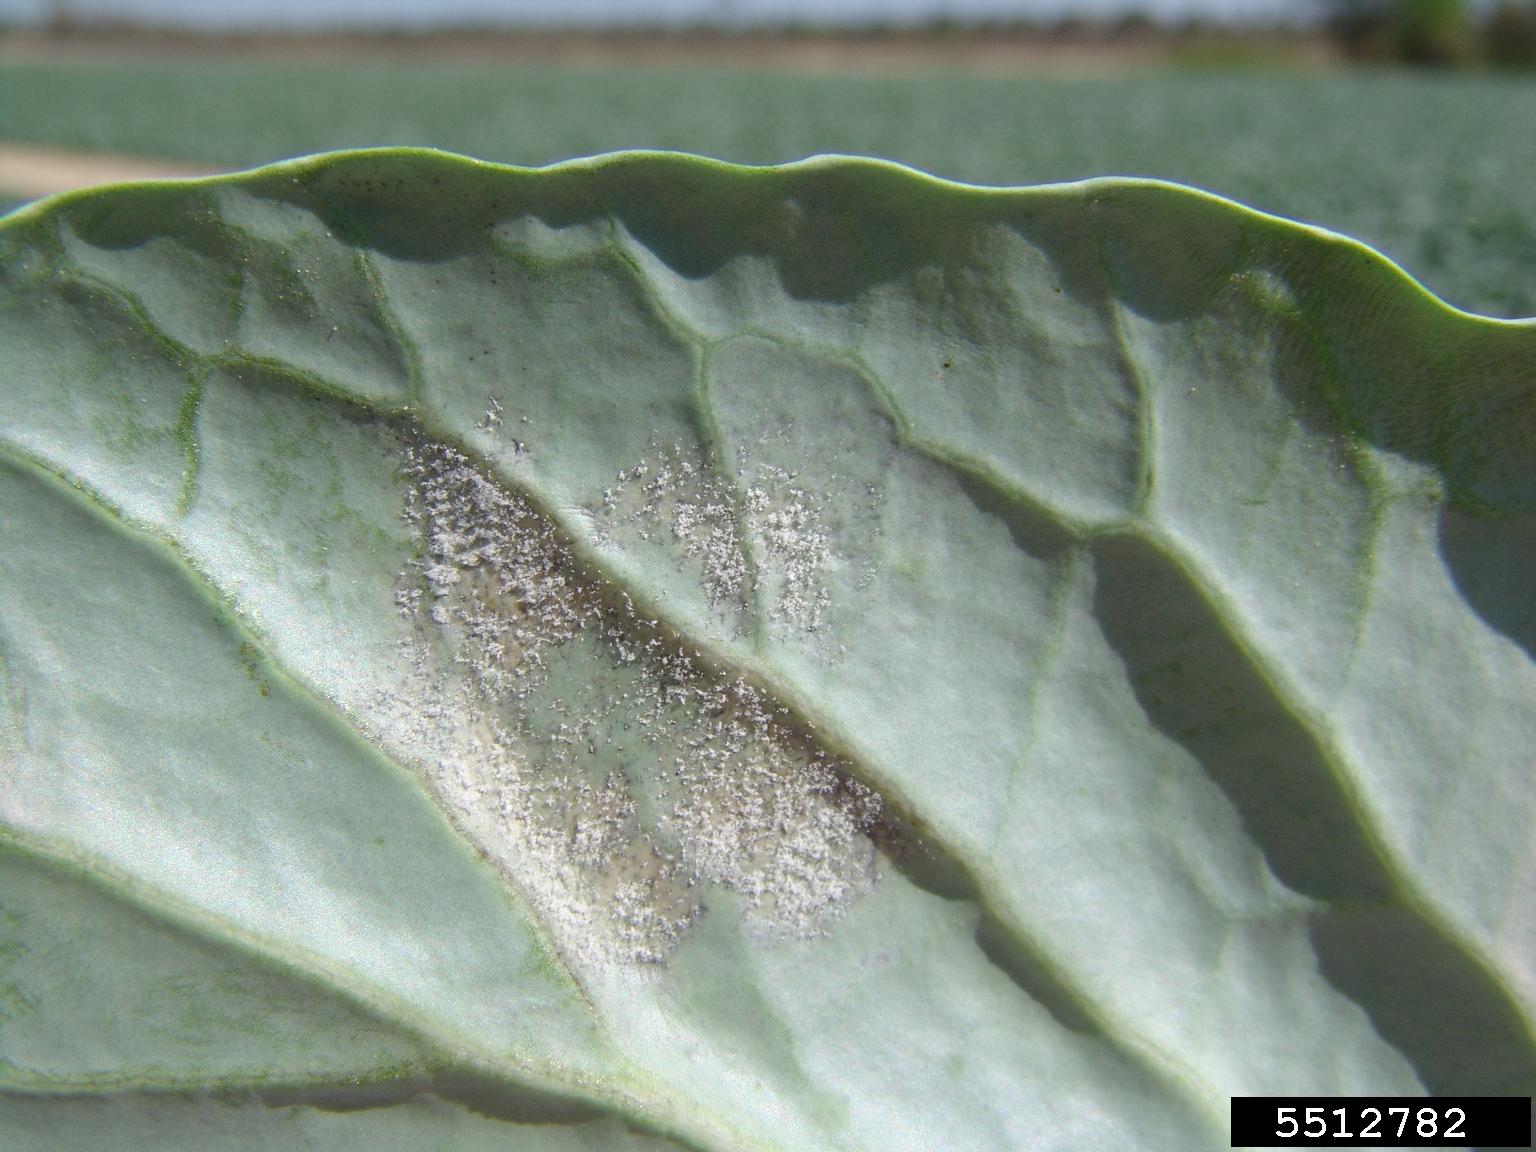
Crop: unknown
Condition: cabbage_cabbage_downy_mildew